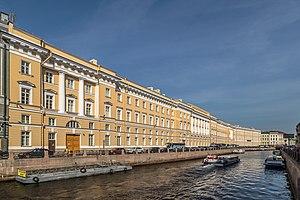
Le Palais de l'État-Major est un monument de Saint-Pétersbourg situé place du Palais juste en face du Palais d'Hiver. La partie « est » appartient comme ce dernier au musée de l'Ermitage, tandis que la partie ouest appartient toujours à l'armée. La construction de cet édifice s'est effectuée de 1819 à 1829 selon les plans de Carlo Rossi. Les sculptures sont de Stepan Pimenov et Vassili Demout-Malinovski.